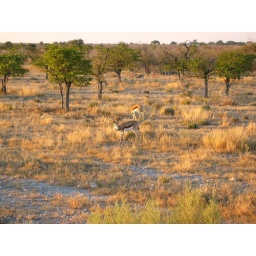
Not just a mediocre car - but also a common animal - captured in Etosha National Park, Namibia